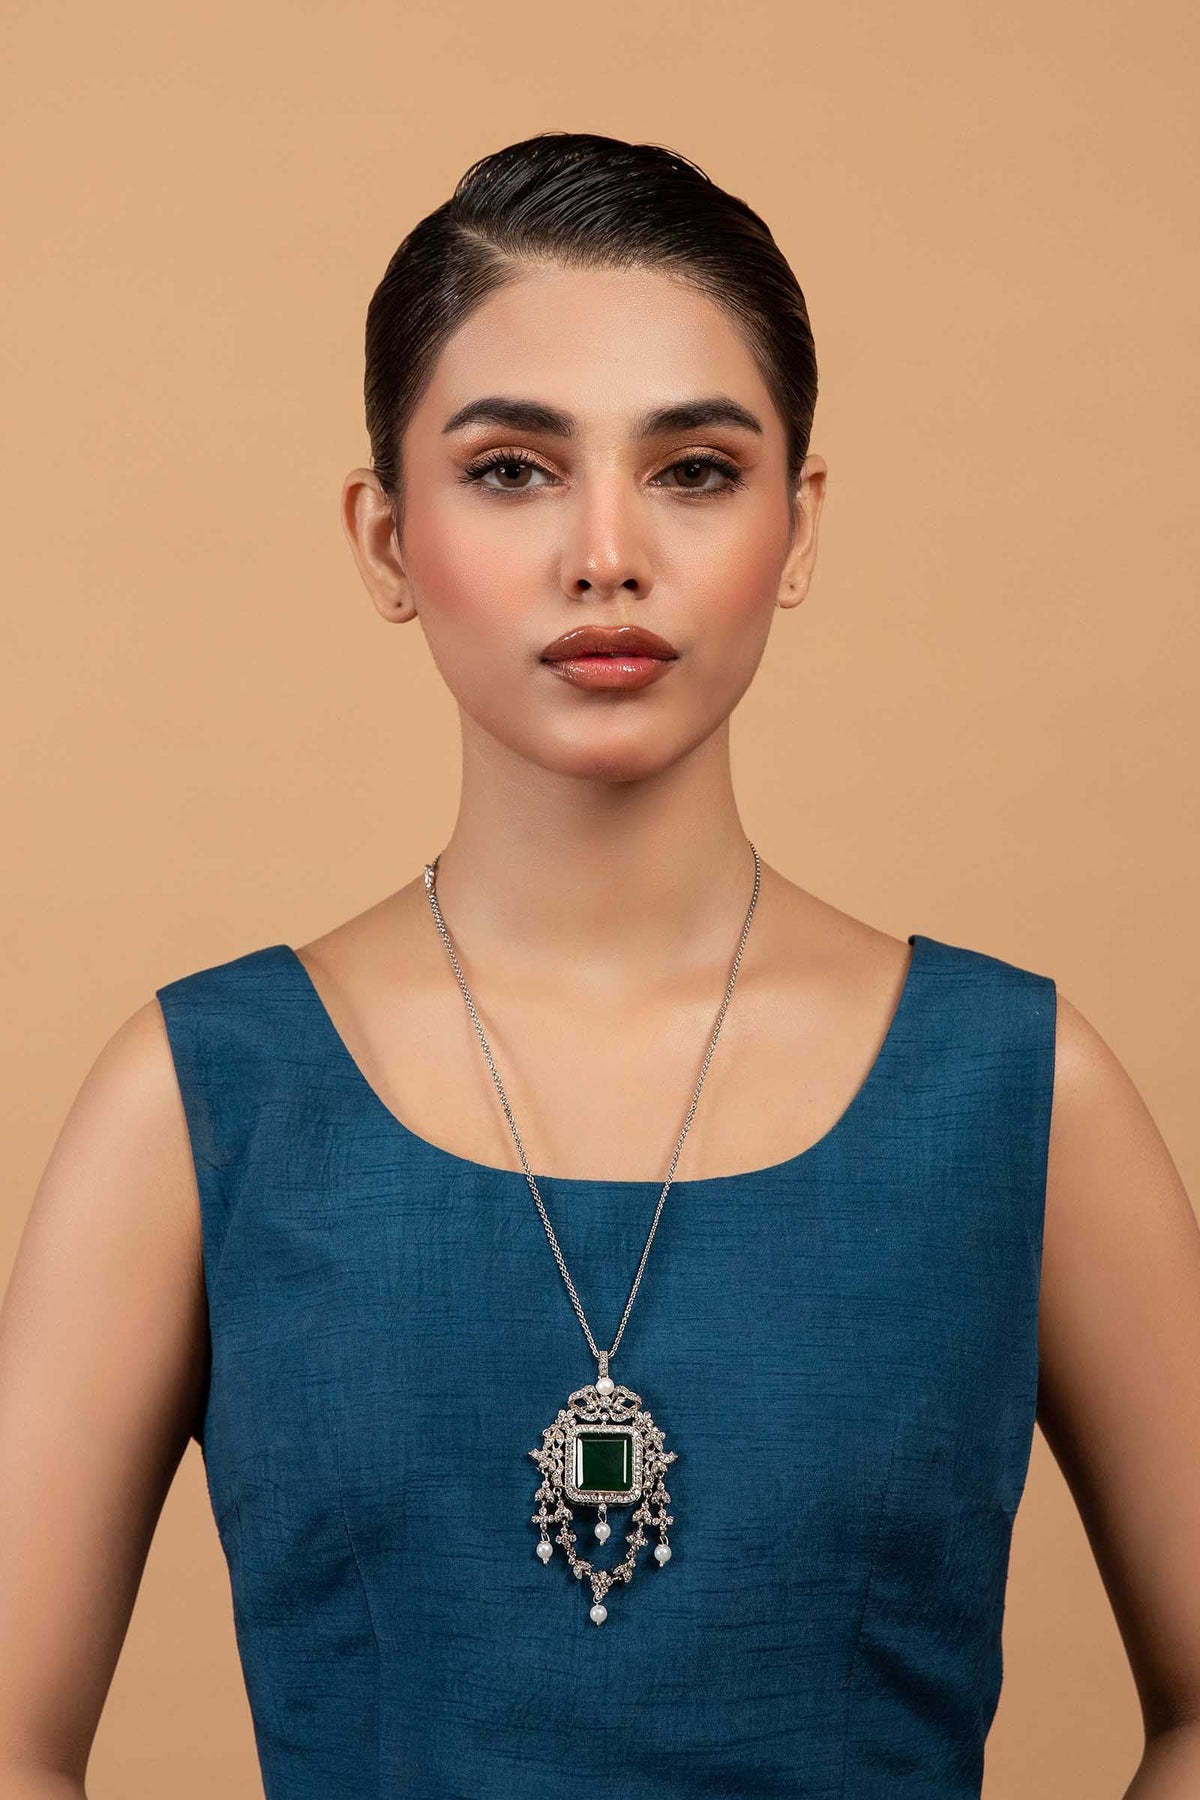
green kundan pendant necklace